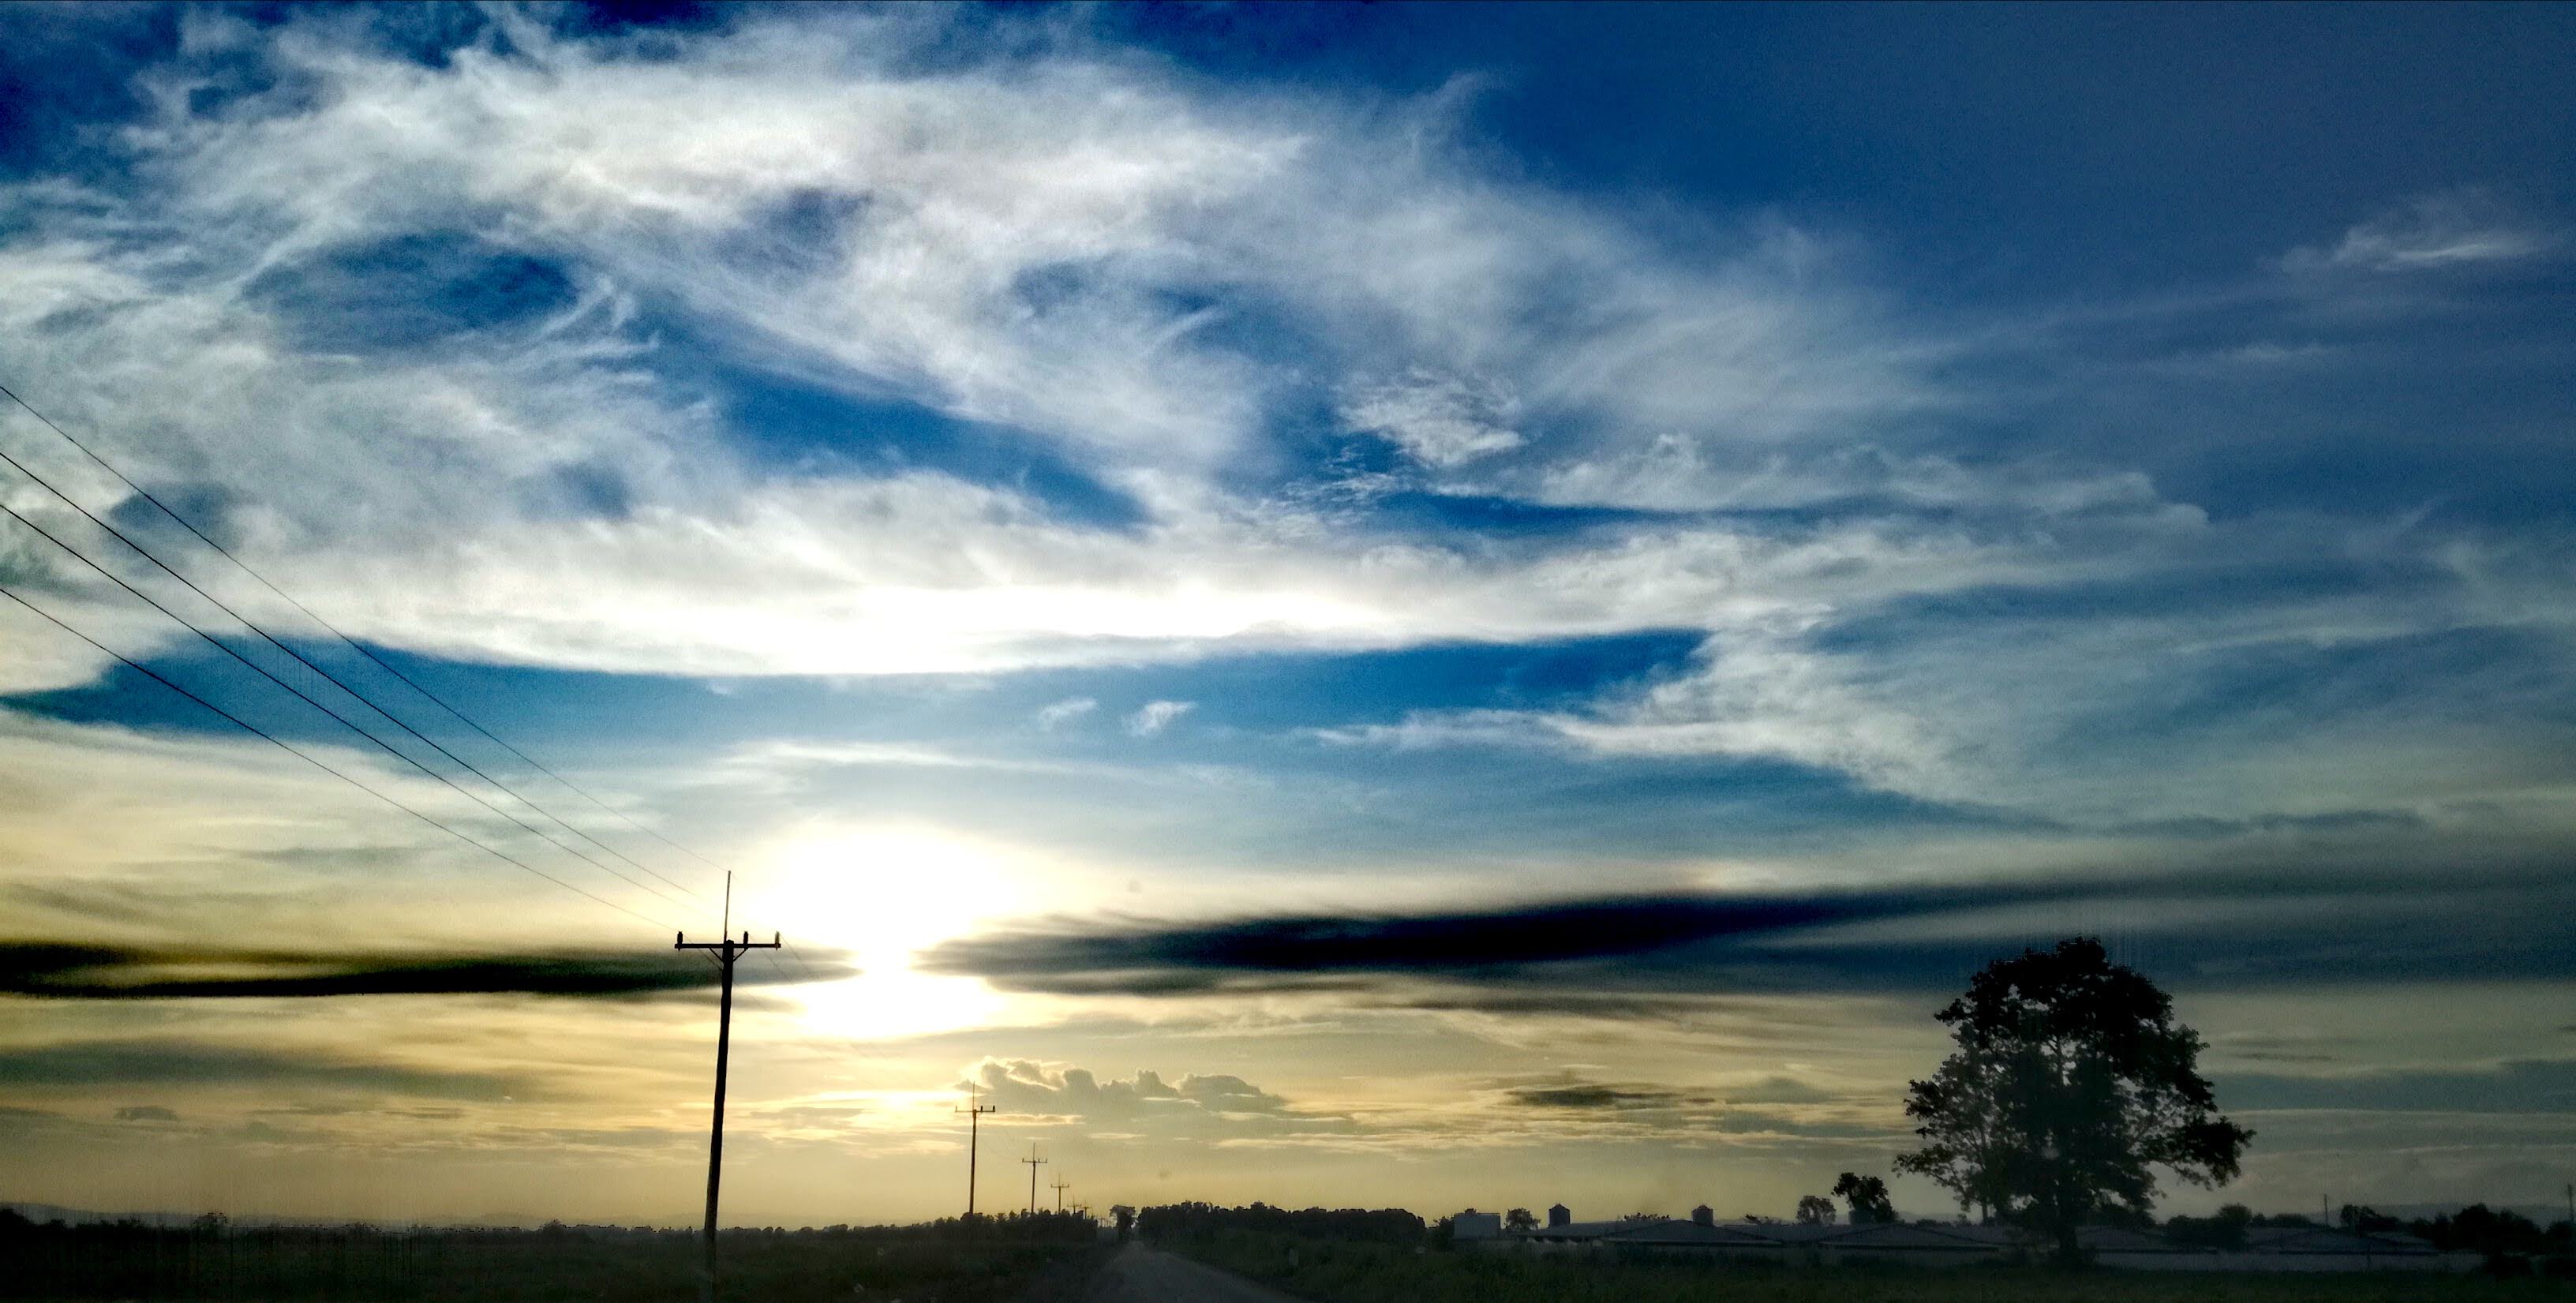
sky, cloud, nature, natural landscape, daytime, atmosphere, atmospheric phenomenon, blue, horizon, morning, evening, sunset, tree, dusk, sunrise, sunlight, cumulus, rural area, landscape, ecoregion, afterglow, plain, meteorological phenomenon, calm, road, photography, dawn, plant, grassland, mountain